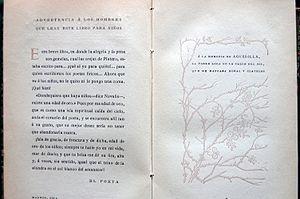
Platero et moi, publié en 1914, est le plus célèbre des récits en prose du poète espagnol Juan Ramón Jiménez, prix Nobel de littérature en 1956.